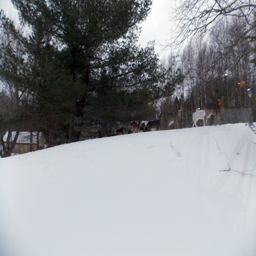
deer under tree and on the ridge .